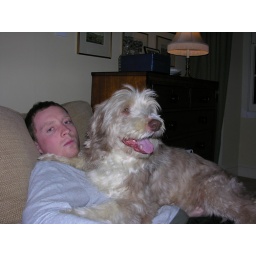
Evil Chris is pinned to the chair by the walking rug.